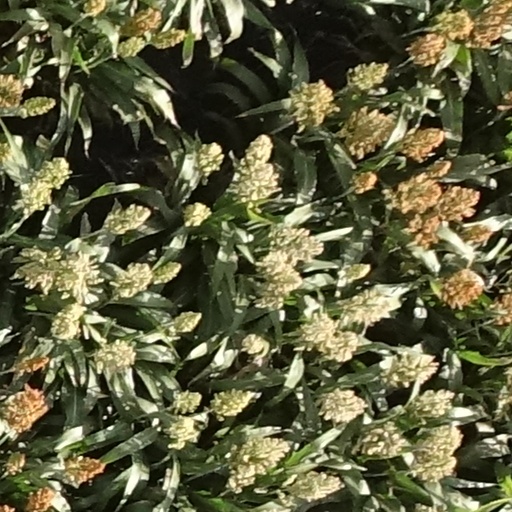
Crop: sorghum